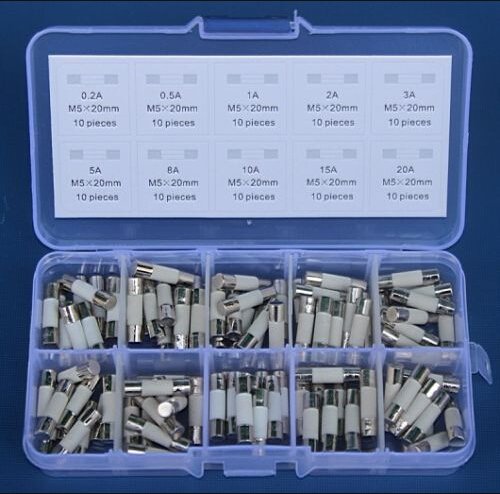
5x20mm Quick Blow Ceramic Fuse Assorted Kit Ceramic Tube Fuse 100pcs
Category: Industrial & Scientific
100% brand new Size : 5×20 mm (0.2× 0.8 inch) Multinational Safety Approved RoHS Compliant. Package & Paket： 10 pcs 0.2 AMP 10 pcs 0.5 AMP 10 pcs 1 AMP 10 pcs 2 AMP 10 pcs 3 AMP 10 pcs 5 AMP 10 pcs 8 AMP 10 pcs 10 AMP 10 pcs 15 AMP 10 pcs 20 AMP Package : 100pc with Box
Features: 100% brand new | Size : 5×20 mm ( 0.2× 0.8 inch ) | With Plastic Box | Good Quality | Total 1--PC